Luca Guadagnino's unrealized projects

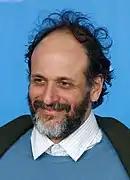
Guadagnino, pictured in 2017

Over the course of his career, Italian filmmaker Luca Guadagnino has amassed a number of projects he worked on that never progressed beyond the pre-production stage under his direction. Some of these projects fell in development hell or were cancelled, while others were abandoned during pre-production.